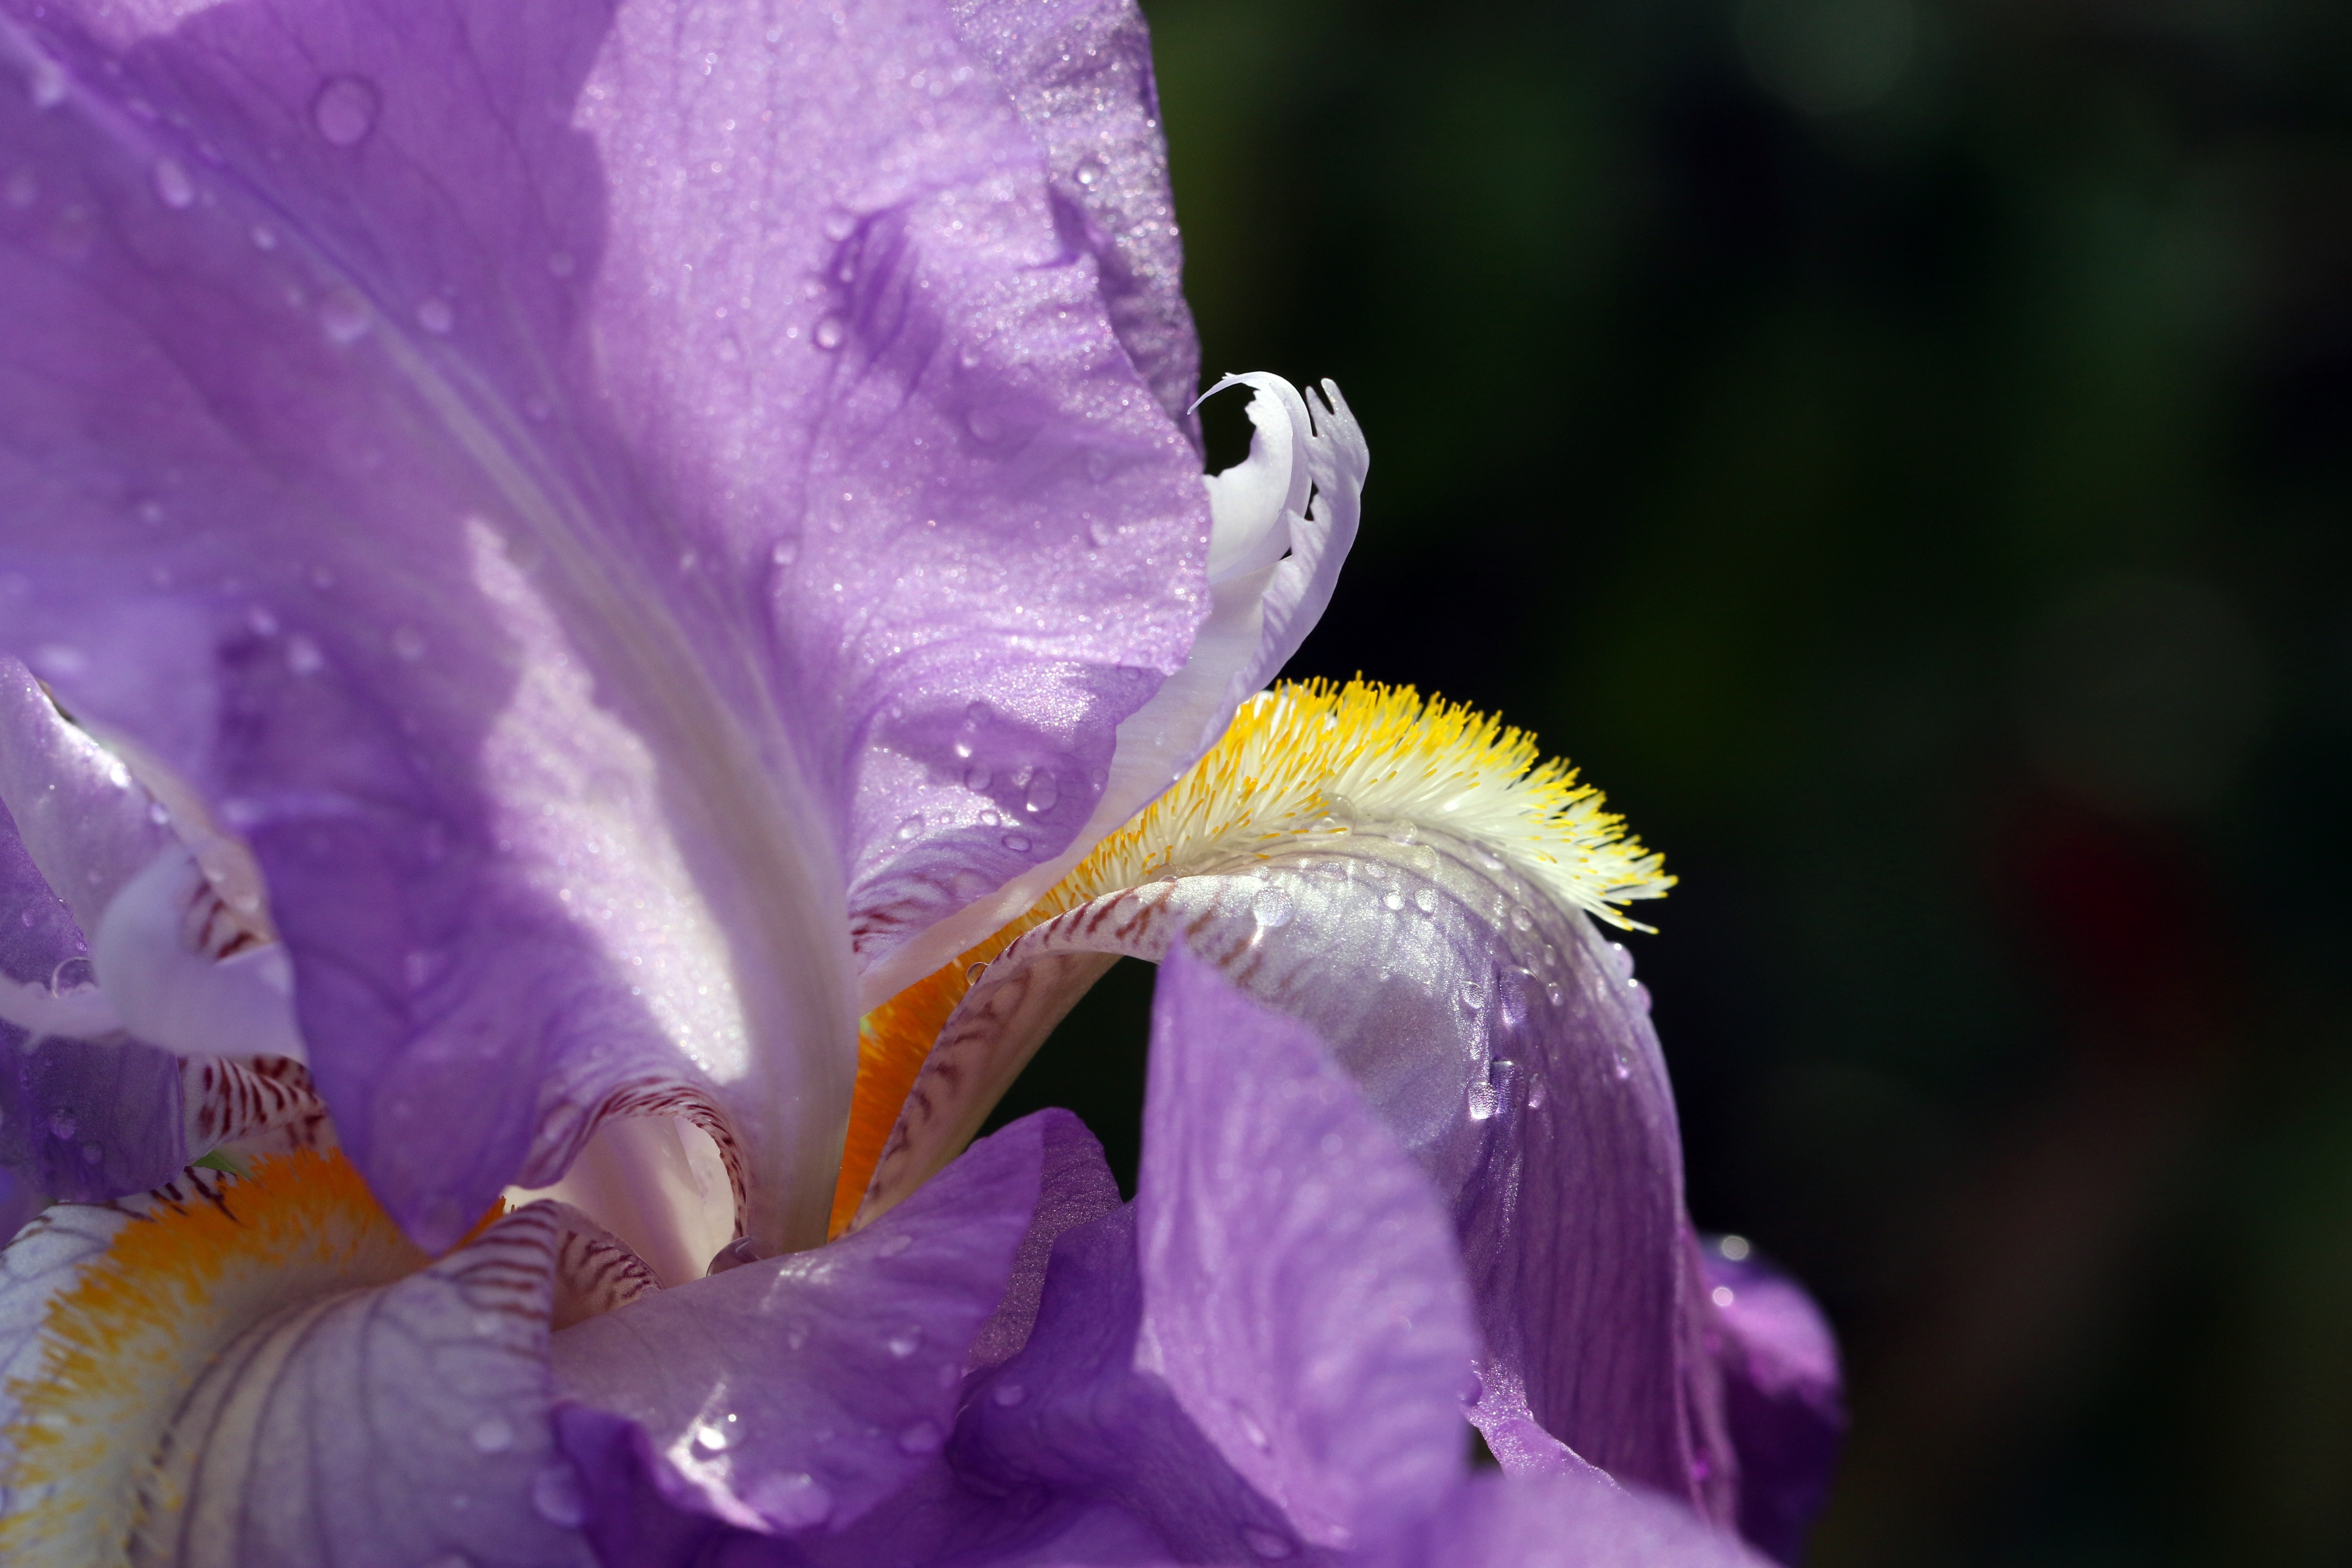
blossom, plant, photography, flower, petal, spring, macro, botany, garden, closeup, flora, wildflower, close up, iris, eye, violet, organ, nectar, stamens, macro photography, flowering plant, a garden plant, plant stem, land plant, iris family